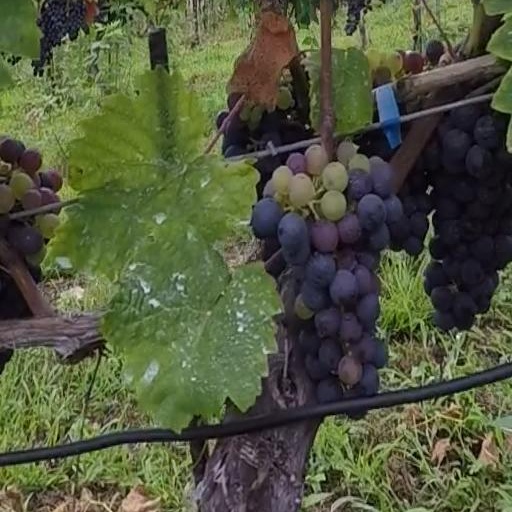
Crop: grape